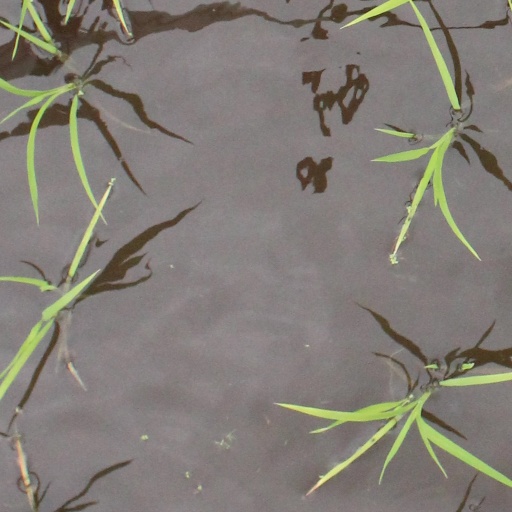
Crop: rice